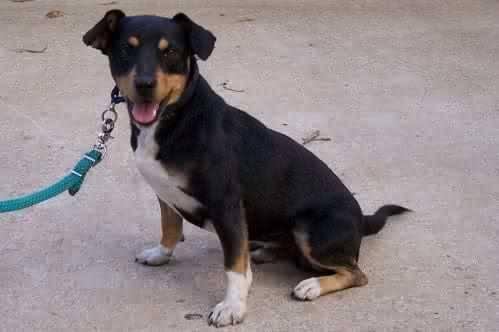
dog